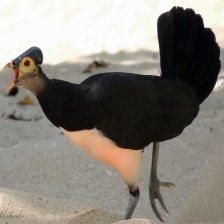
Species: MALEO
Scientific name: MACROCEPHALON MALEO